Sonic Boom: Rise of Lyric

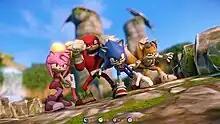
A screenshot of the game from the "Sonic Synergy" phase of development; following the switch to the Wii U, the graphics would be significantly scaled back due to hardware limitations

At around the time of "Synergy", Sega had signed an exclusivity contract with Nintendo in which three "Sonic" games would be developed exclusively for Nintendo consoles, particularly the Wii U and Nintendo 3DS due to them having recently been released. This included "Sonic Lost World" and "Mario & Sonic at the Sochi 2014 Olympic Winter Games", which released in 2013 after the announcement of the deal. In late 2012, Sega showcased the "Synergy" demo to Nintendo, who agreed to include it as part of the deal. Sega later announced the decision to switch to the Wii U in 2013, as well as mandating a 3DS port of the game; the 3DS port eventually became "", developed by Sanzaru Games. Sega of Japan also forced several changes, including altering the character designs to be closer to the originals, increasing the speed, and rejecting the origin storyline.